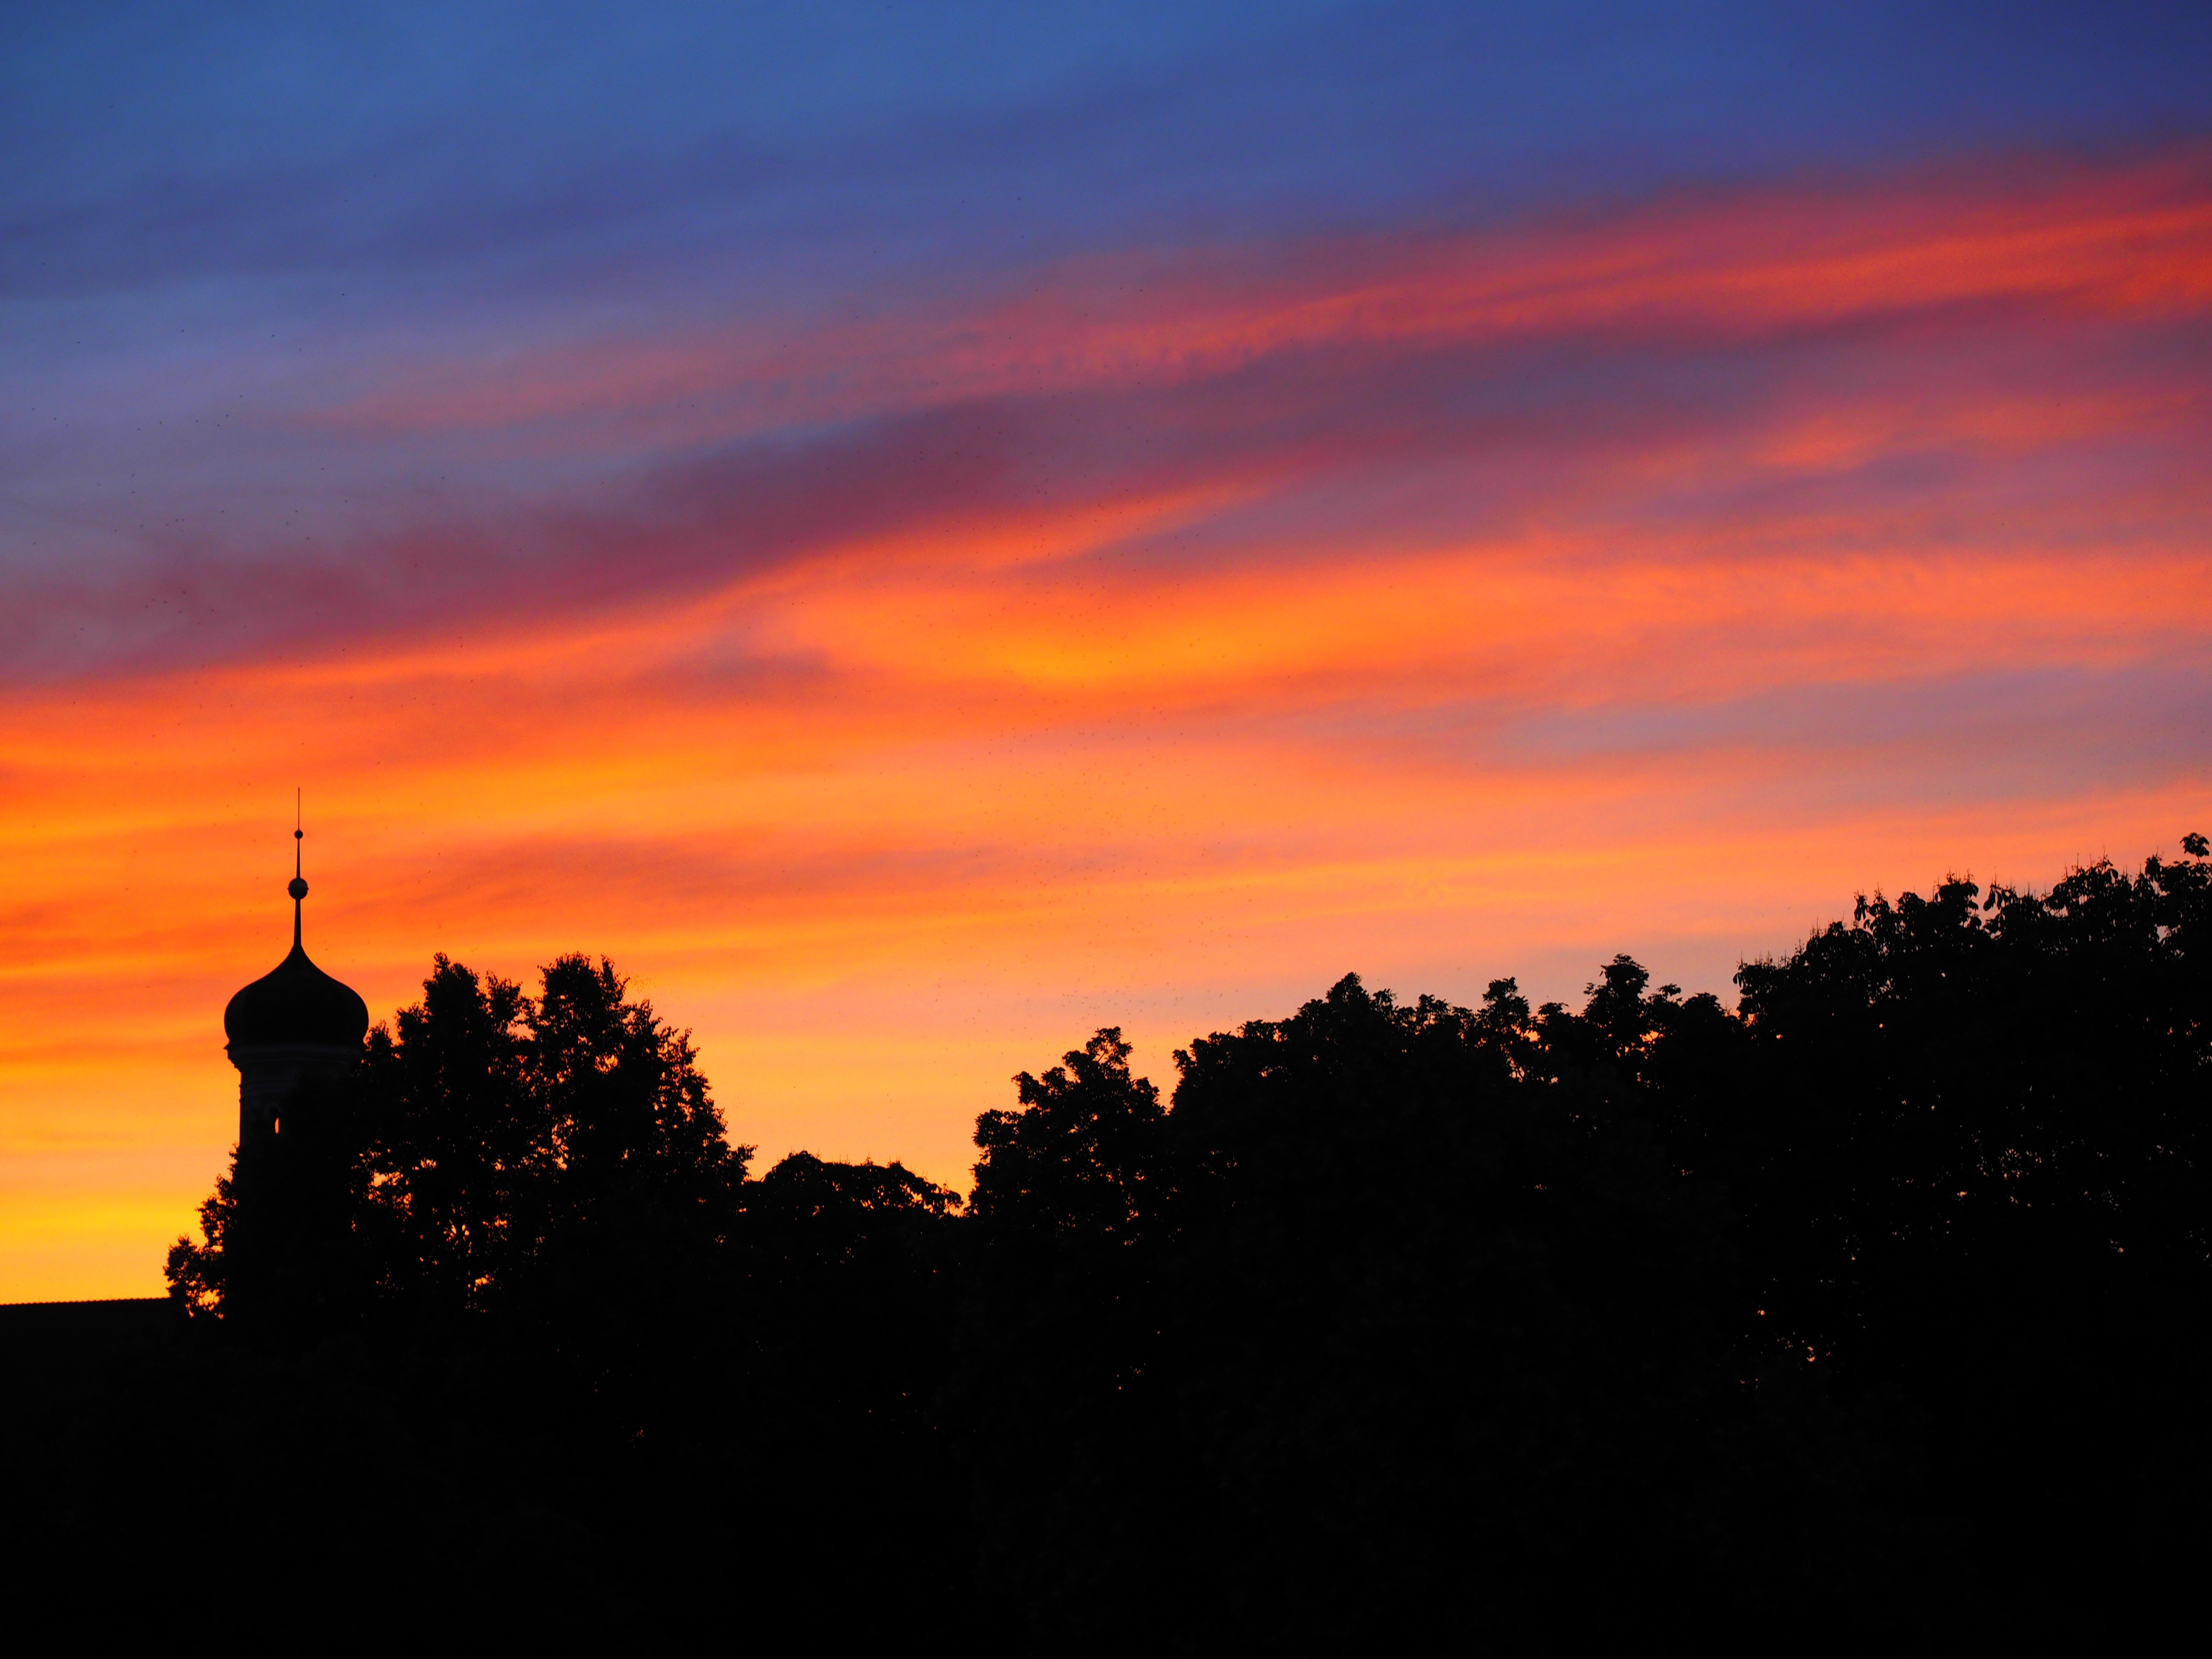
horizon, cloud, sky, sun, sunrise, sunset, sunlight, morning, dawn, atmosphere, dusk, evening, yellow, clouds, steeple, ulm, afterglow, red sky at morning